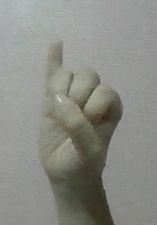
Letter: meem